Stromatolite

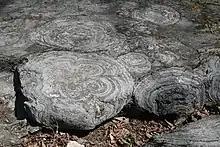
Fossilized stromatolites in the Hoyt Limestone (Cambrian) exposed at Lester Park, near Saratoga Springs, New York

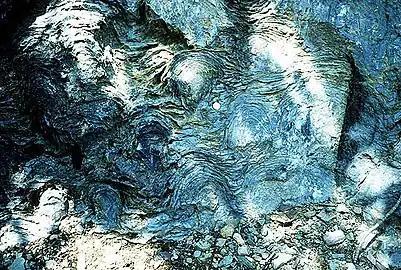
Precambrian fossilized stromatolites in the Siyeh Formation, Glacier National Park

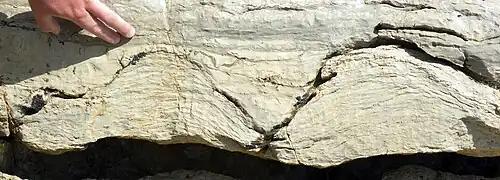
Fossilized stromatolites (Pika Formation, middle Cambrian) near Helen Lake, Banff National Park, Canada

Stromatolites are a major constituent of the fossil record of the first forms of life on Earth. They peaked about 1.25 billion years ago (Ga) and subsequently declined in abundance and diversity, so that by the start of the Cambrian they had fallen to 20% of their peak. The most widely supported explanation is that stromatolite builders fell victim to grazing creatures (the Cambrian substrate revolution); this theory implies that sufficiently complex organisms were common around 1 Ga. Another hypothesis is that protozoa such as foraminifera were responsible for the decline, favoring formation of thrombolites over stromatolites through microscopic bioturbation.